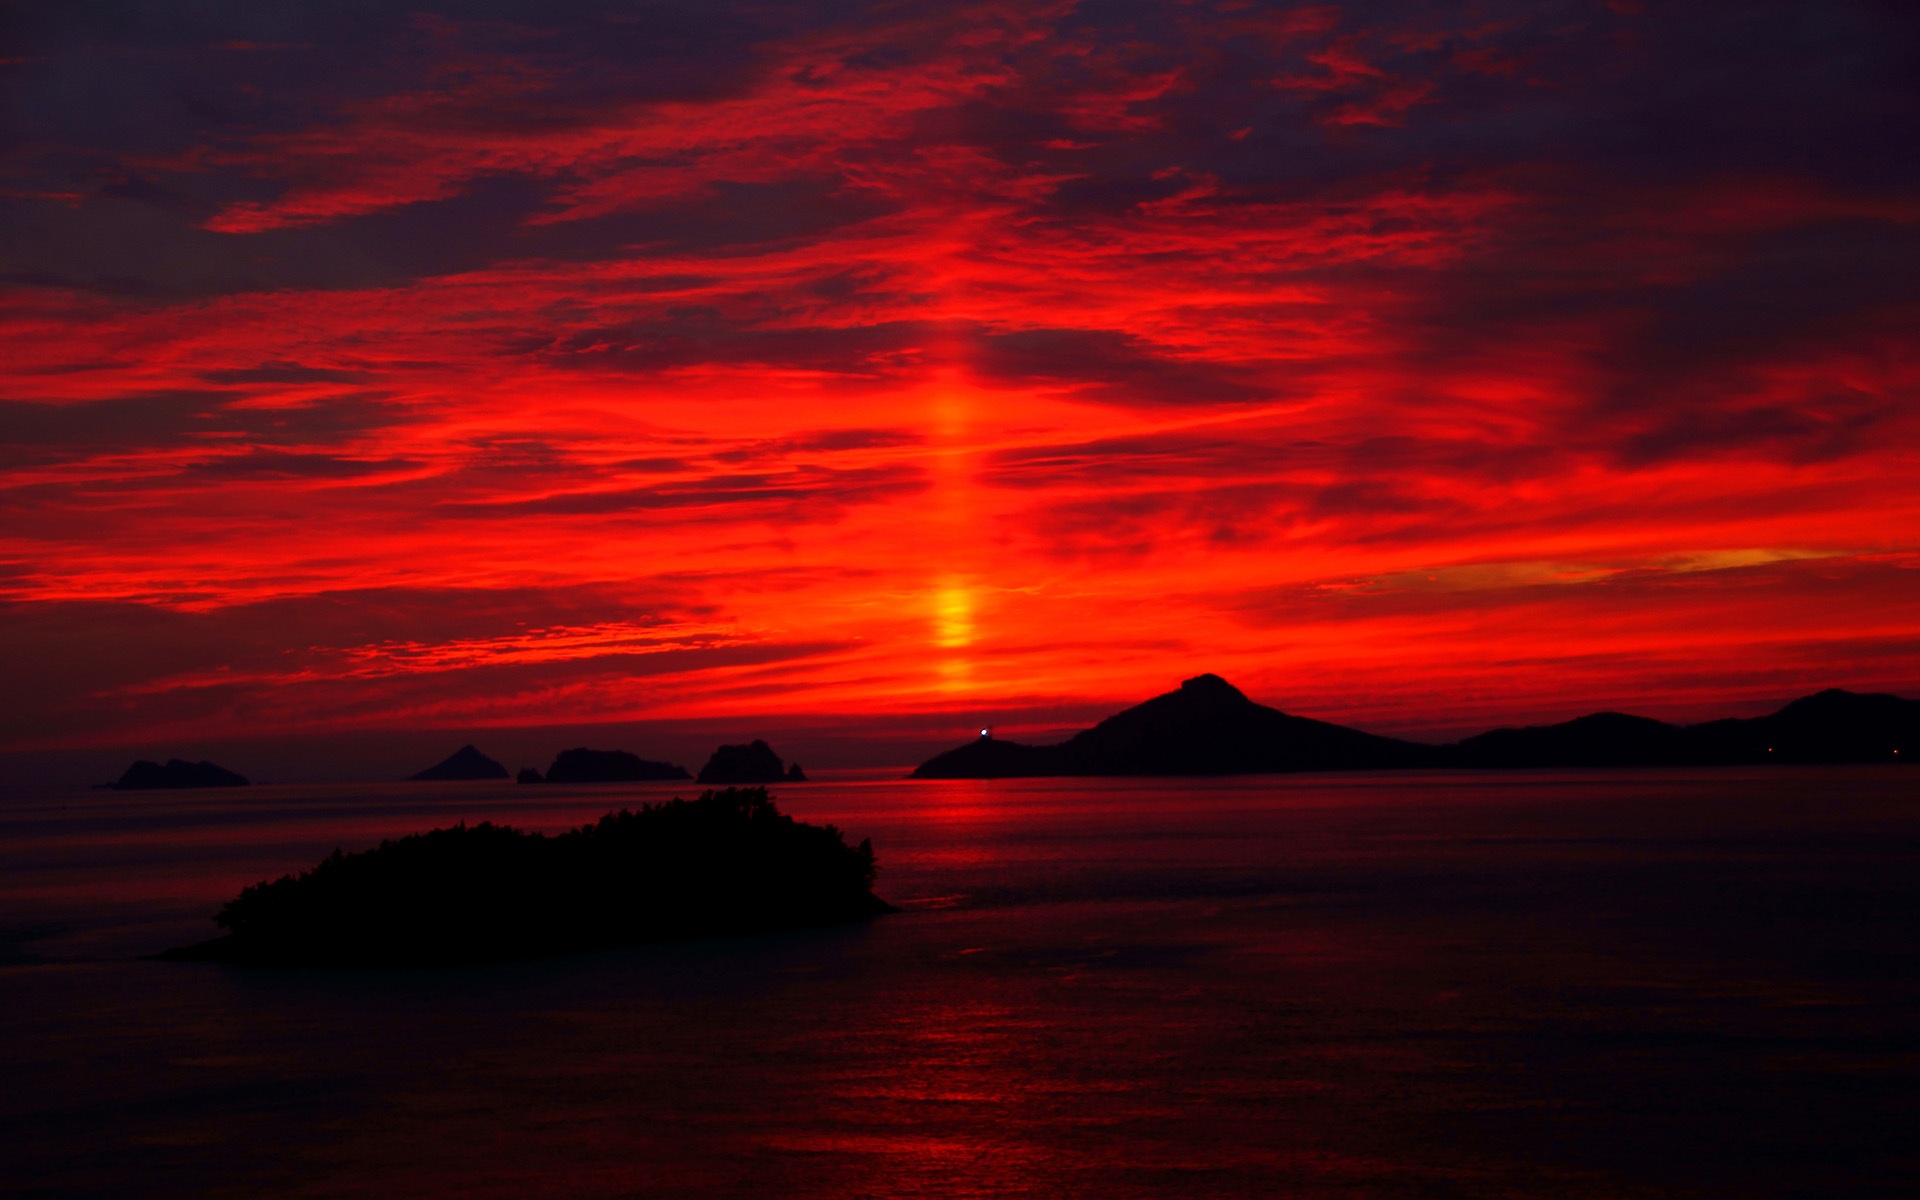
sea, coast, ocean, horizon, cloud, sky, sunrise, sunset, dawn, atmosphere, dusk, evening, k, afterglow, klitschko, whether or not, red sky at morning